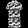
Label: Dress